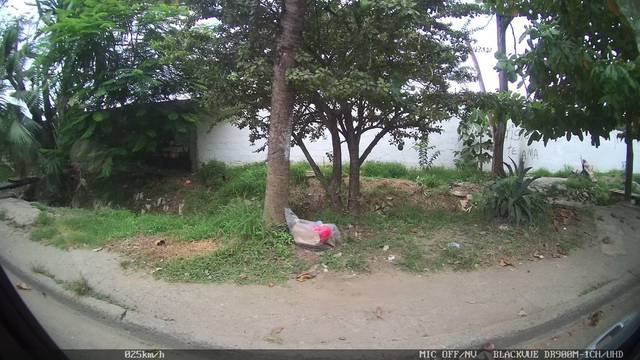
Region: Colombia
Coordinates: 8.731, -75.89